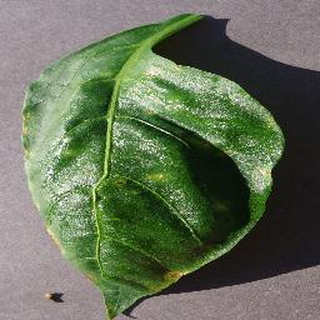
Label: bell_pepper_bacterial_spot